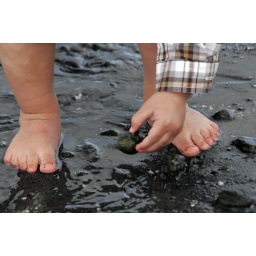
The first beach rock ever selected by our Grandson. At the beach in Edmonds, Washington.